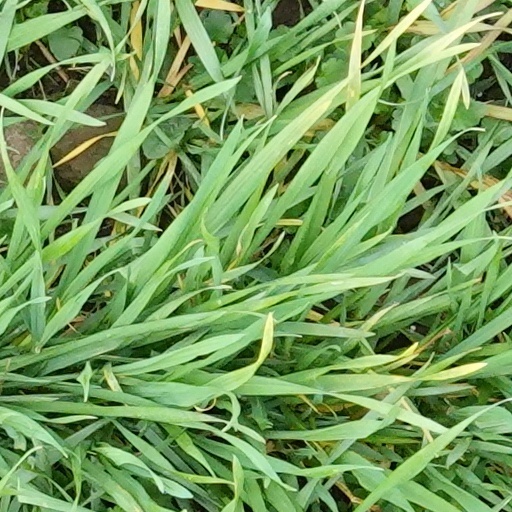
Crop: wheat